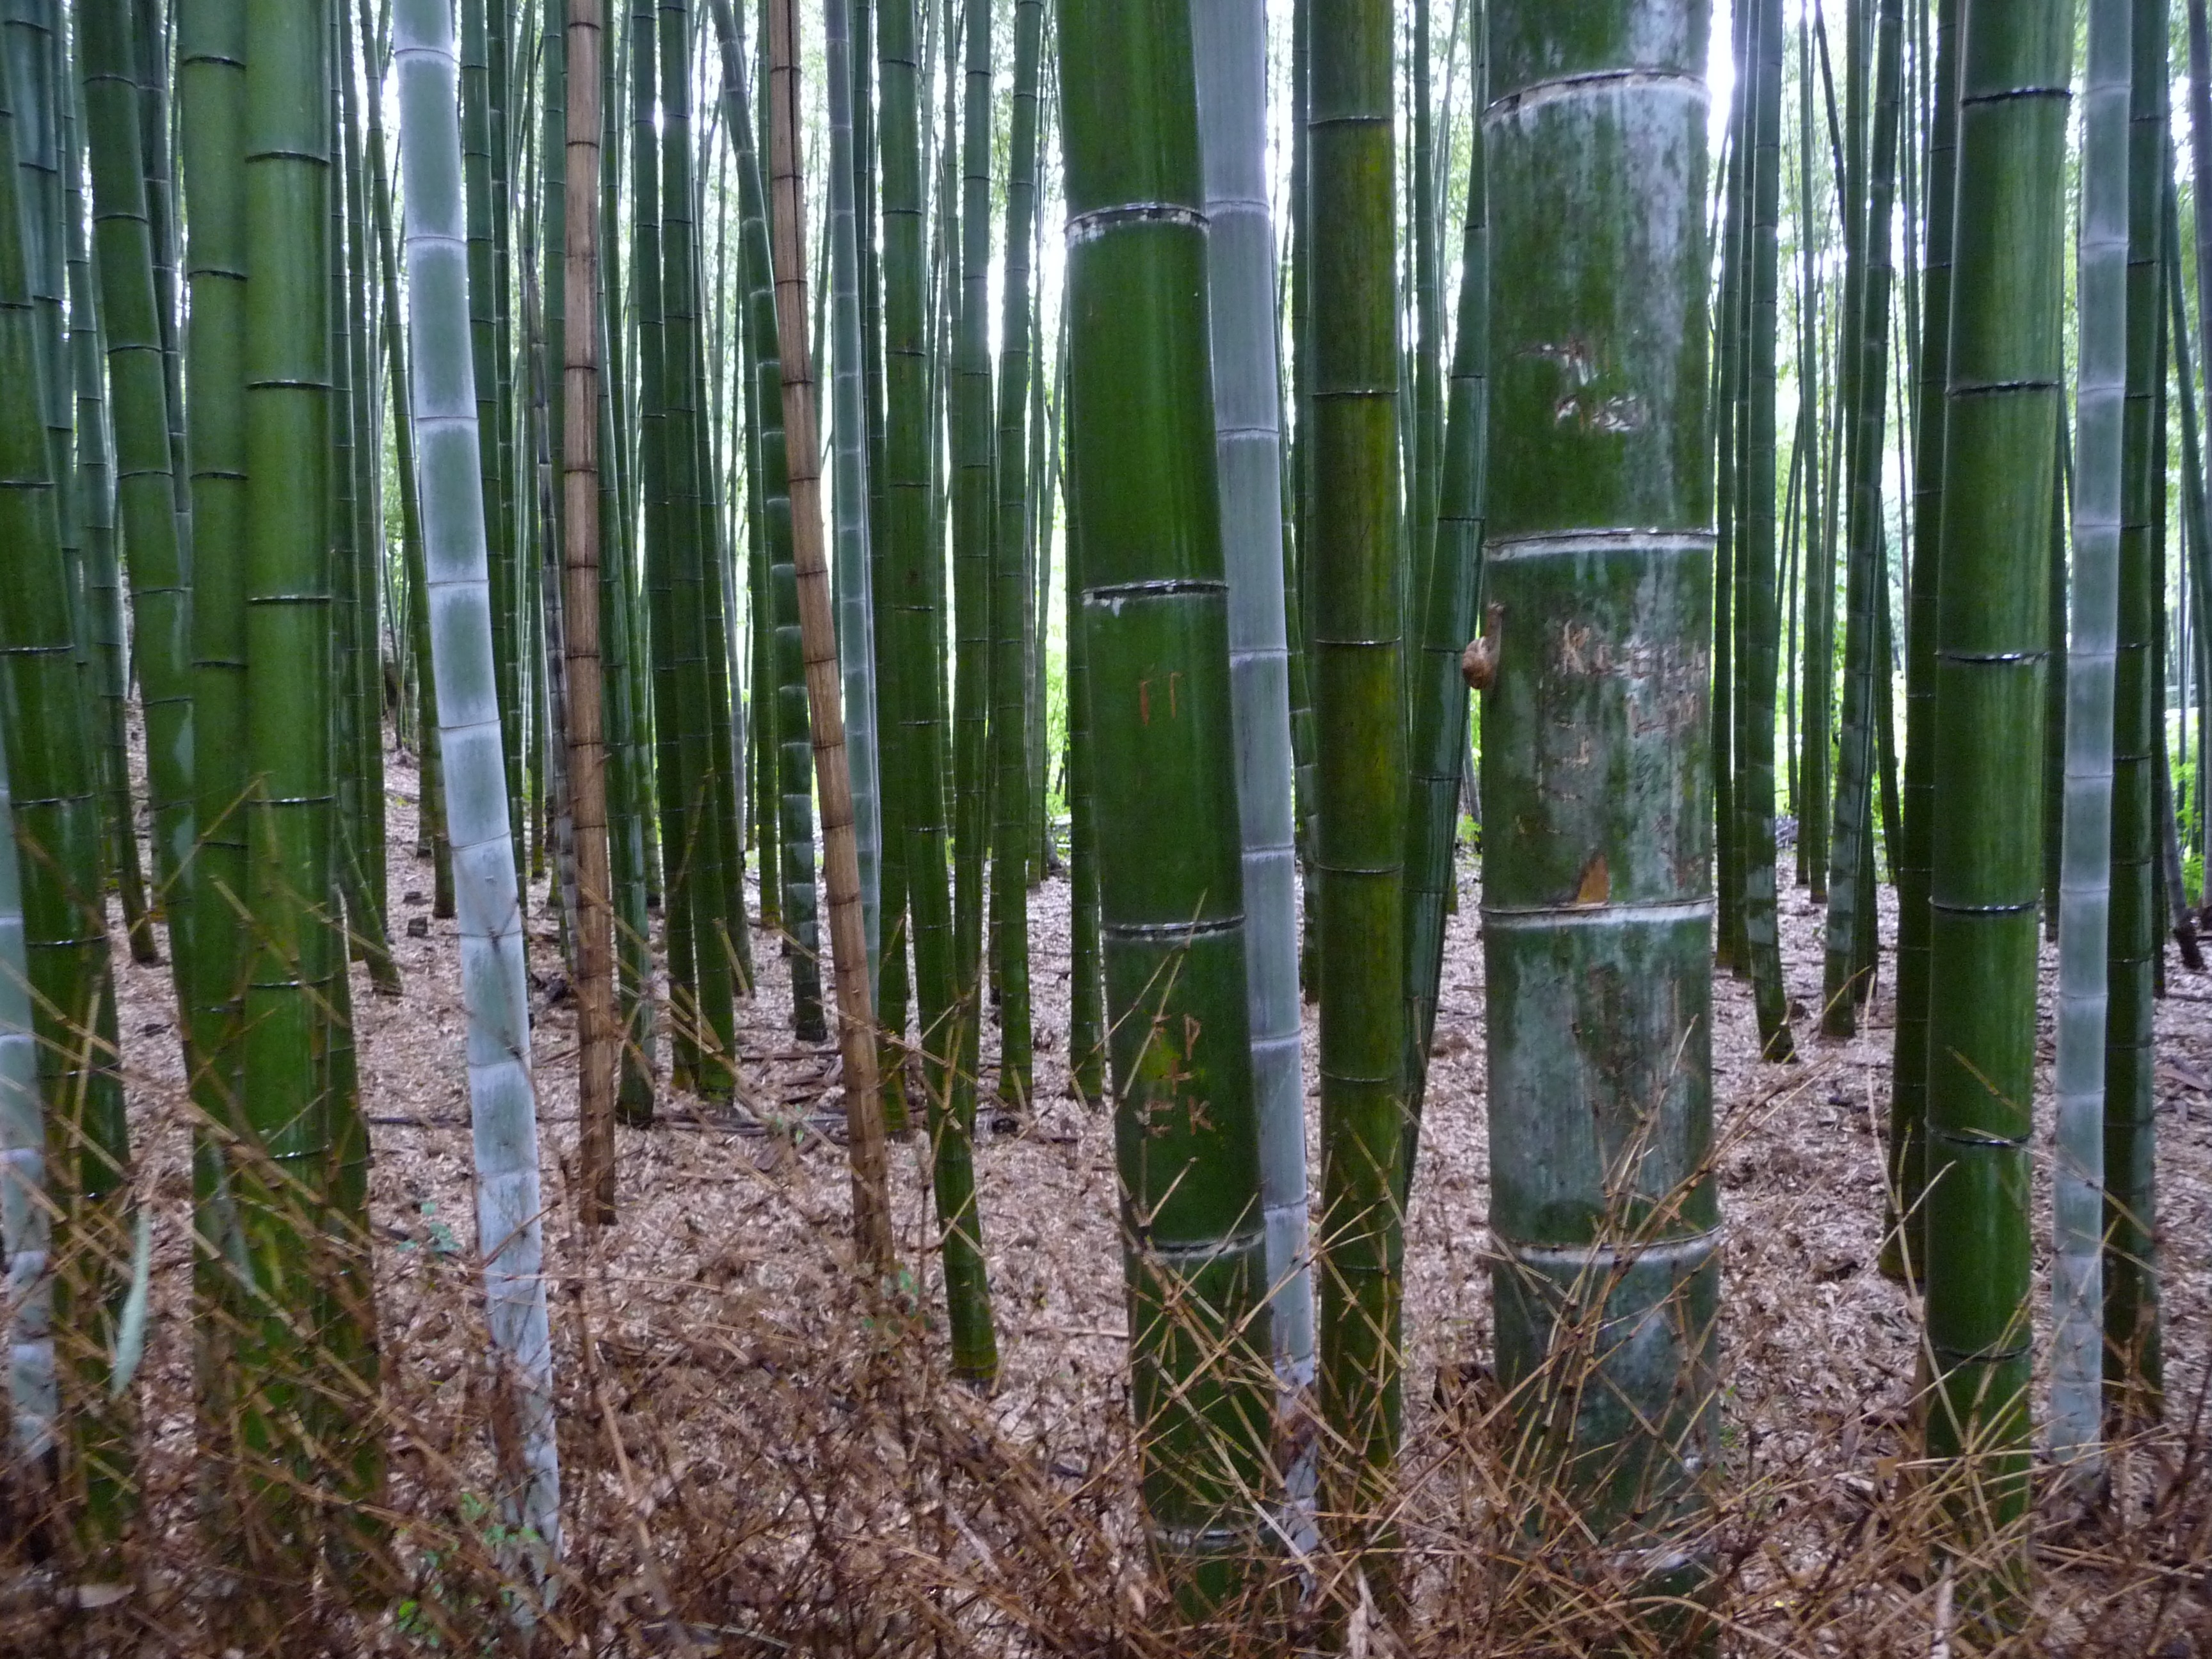
tree, forest, branch, plant, trunk, birch, kyoto, grove, woodland, habitat, bamboo, ecosystem, bamboo forest, flowering plant, biome, natural environment, grass family, plant stem, woody plant, temperate broadleaf and mixed forest, temperate coniferous forest, land plant